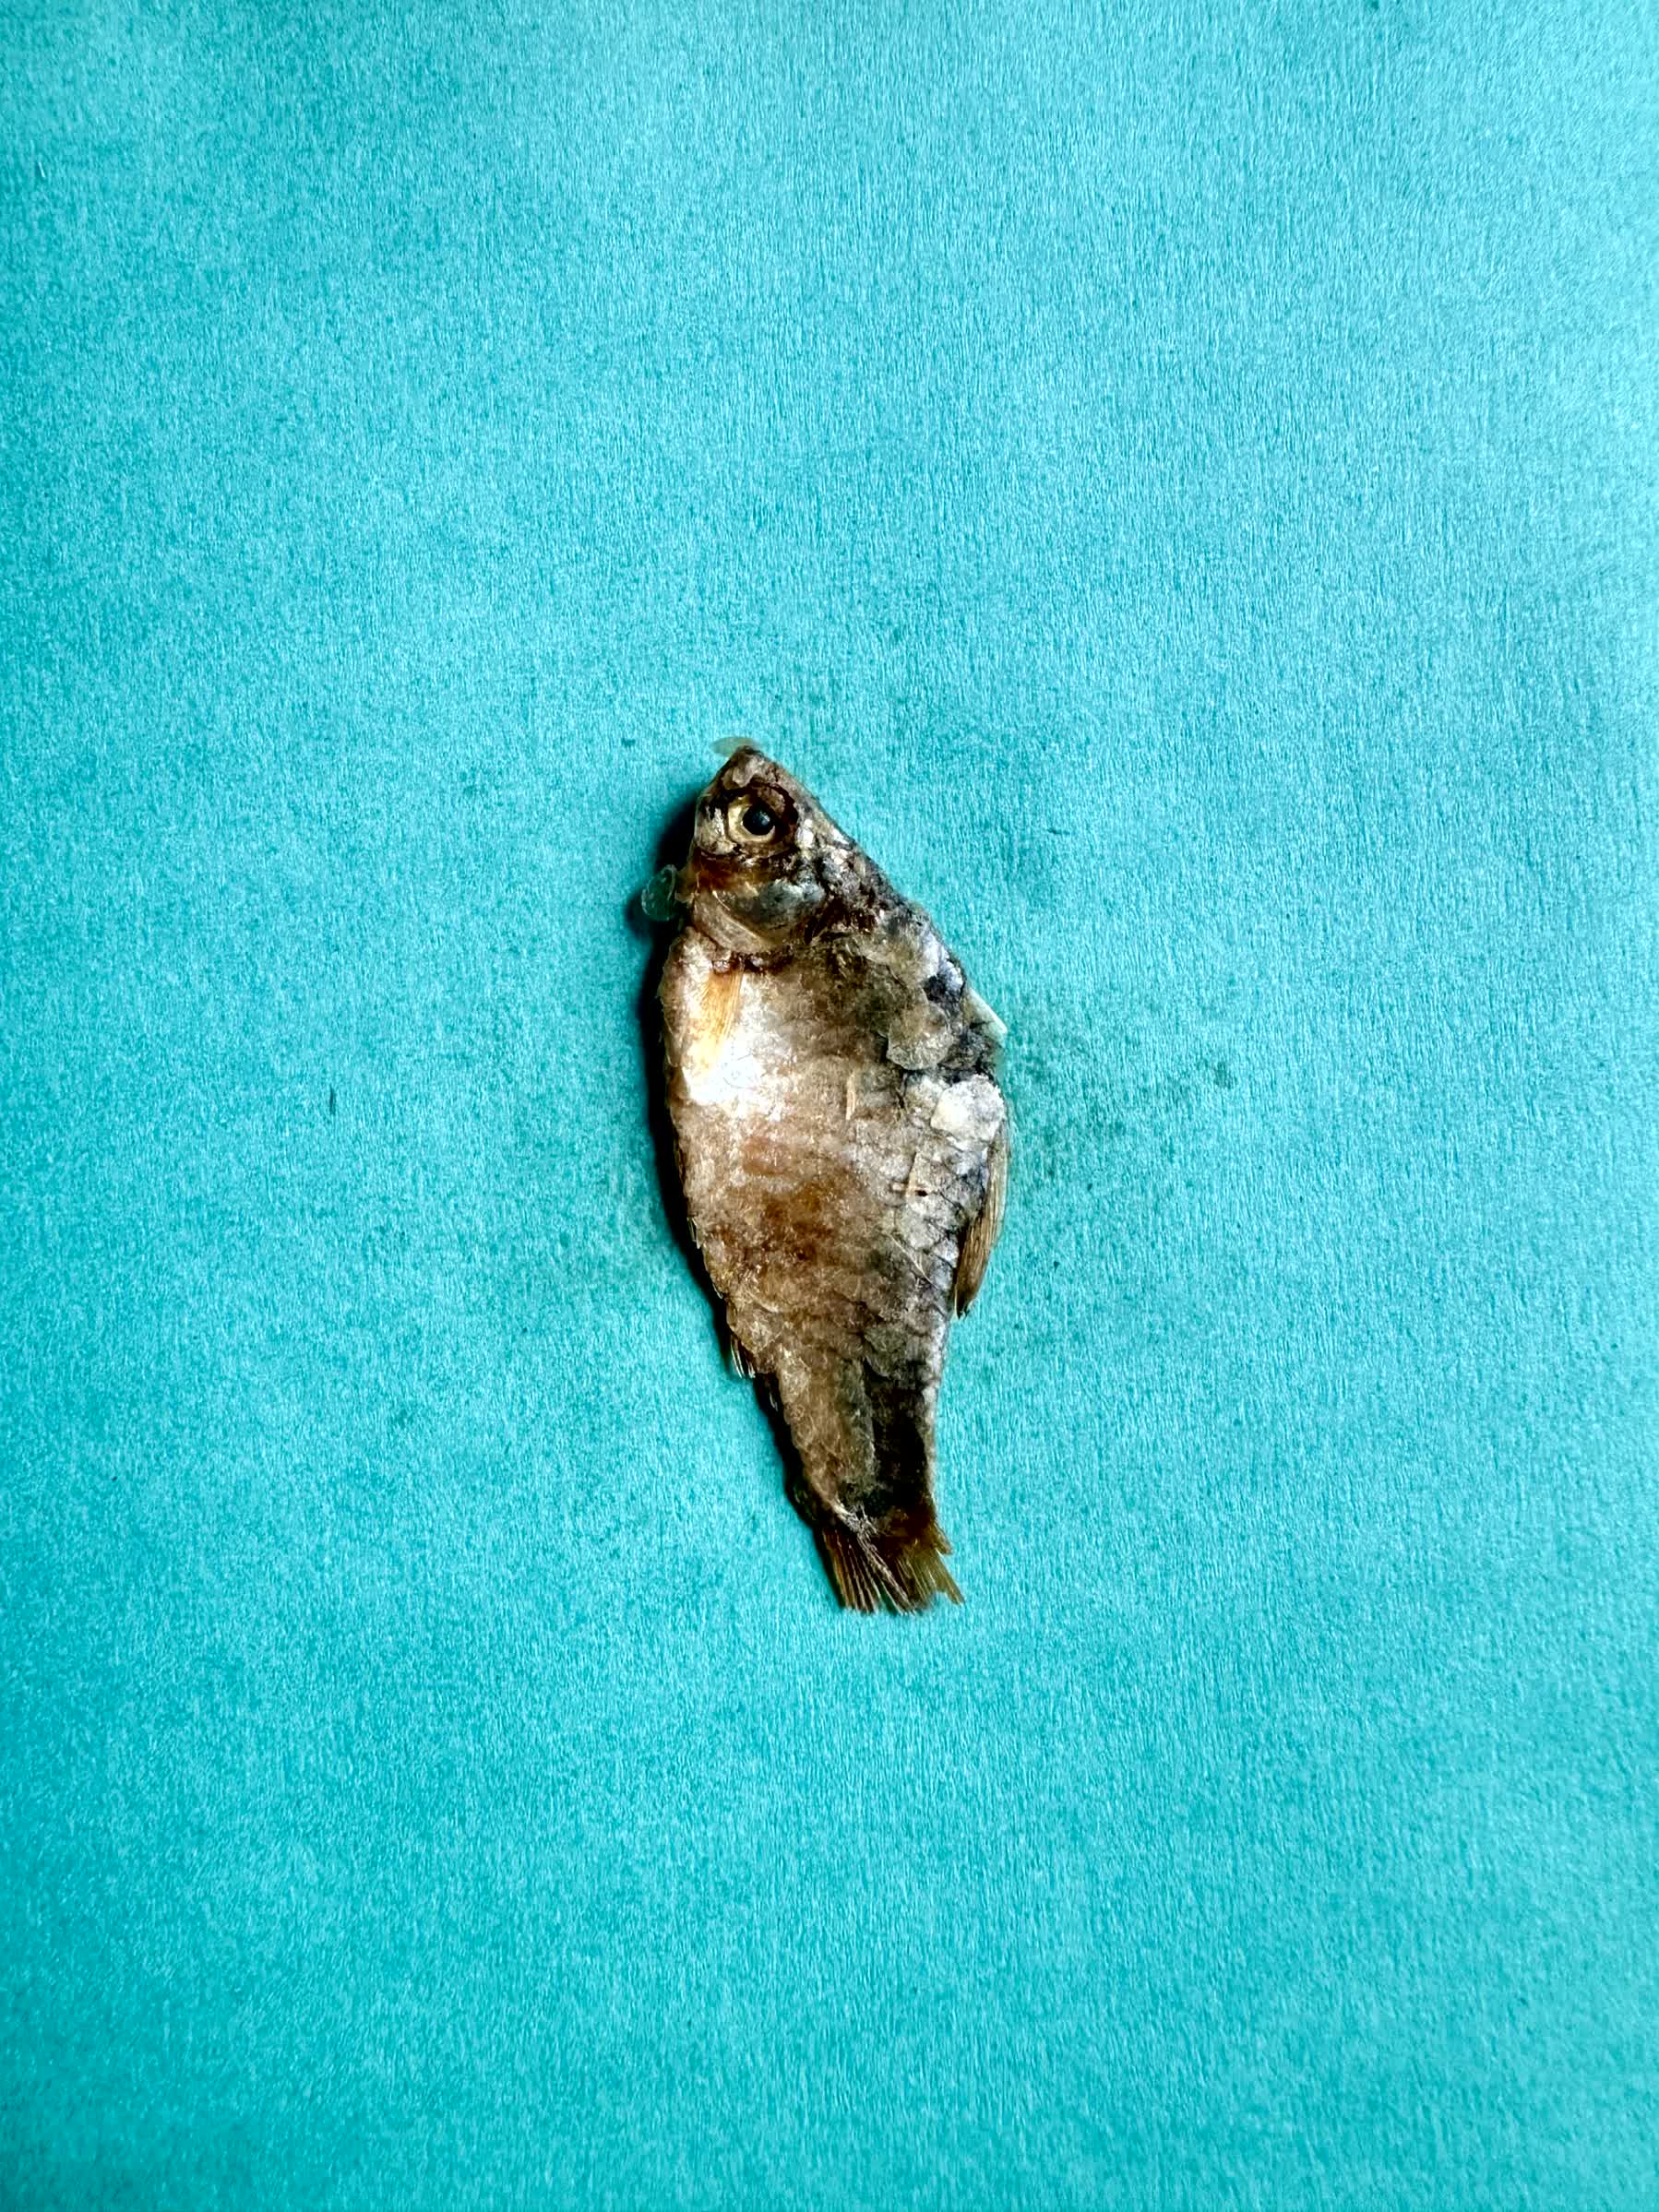
Species: puti chepa